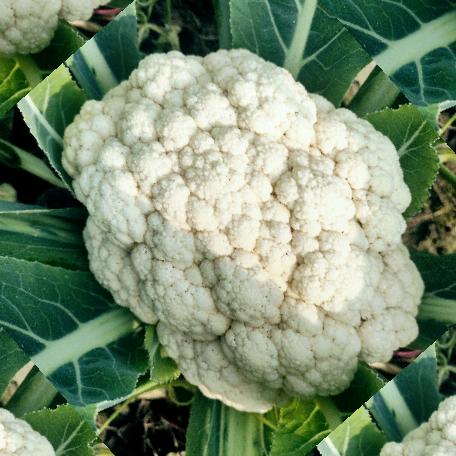
Label: Disease Free